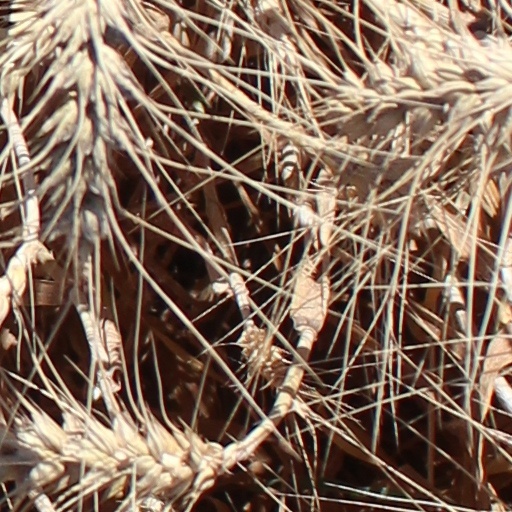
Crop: wheat